UFO: Target Earth

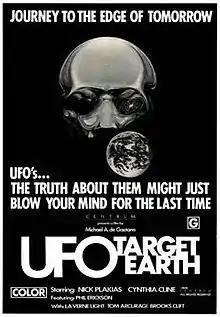

UFO: Target Earth (also known as Target Earth) is a 1974 American film directed by Michael A. DeGaetano.